1933 Pittsburgh Pirates (NFL) season

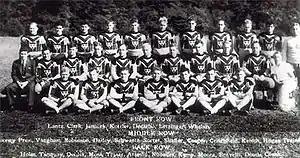
Pittsburgh Pirates 1933 team photo

The 1933 Pittsburgh Pirates season marked the debut of the team known today as the Pittsburgh Steelers. The team was established by Arthur Rooney Sr., a former boxer and semi-pro football player, who paid the National Football League (NFL) its $2,500 expansion fee with winnings from successful weekend gambling at the Saratoga Race Track in New York.